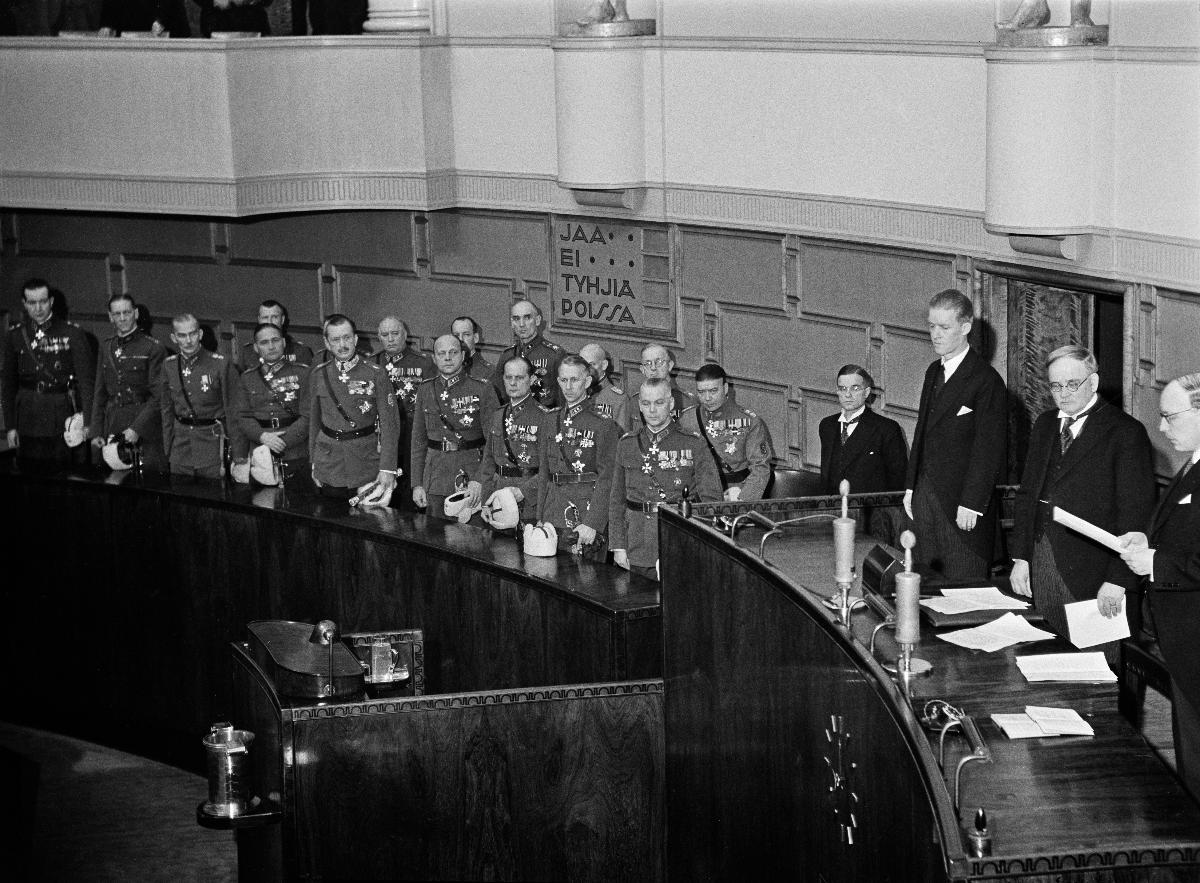
Presidentti Risto Ryti astuu virkaan
President Risto Ryti tillträder ämbetet; Risto Ryti takes office as President of Finland
sisällön kuvaus: Risto Ryti astuu presidentinvirkaan Helsingissä 21.12.1940. Kuvassa sotamarsalkka Mannerheim ja kenraalit vasemmalta oikealle: Kenraalimajuri J. F. Lundqvist, kenraalimajuri V. Svanström, kenraaliluutnantti V. P. Nenonen, kenraaliluutnantti H. Österman, kenraalimajuri L. Grandell (takana), sotamarsalkka Mannerheim, saniteettikenraalimajuri E. Suolahti (takana), kenraalimajuri O. Olenius, kenraaliluutnantti E. Heinrichs, kenraalimajuri W. E. Tuompo, kenraalimajuri V. Valve (takana), kenraaliluutnantti H. Öhquist, kenraalimajuri U. Sarlin, kenraaliluutnantti A. Sihvo, kenraalimajuri J. H. Heiskanen, kenraaliluutnantti L. Malmberg. Kenraaliluutnantti Heinrichsin takana näkyy sotamarsalkan adjutantti, majuri R. Grönvall. content description: Risto Ryti takes office as President of Finland in Helsinki 21.12.1940. In the picture War Marshal C.G. E. Mannerheim and the Generals. innehållsbeskrivning: Risto Ryti tillträder presidentsämbetet i Helsingfors 21.12.1940. I bilden fältmarskalk Mannerheim och generalerna från vänster till höger: Generalmajor J. F. Lundqvist, generalmajor V. Svanström, generallöjtnant V. P. Nenonen, generallöjtnant H. Österman, generalmajor L. Grandell (skymd), fältmarskalk Mannerheim, sanitetsgeneralmajor E. Suolahti (skymd), generalmajor O. Olenius, generallöjtnant E. Heinrichs, generalmajor W. E. Tuompo, generalmajor V. Valve (skymd), generallöjtnant H. Öhquist, generalmajor U. Sarlin, generallöjtnant A. Sihvo, generalmajor J. H. Heiskanen, generallöjtnant L. Malmberg. Bakot generallöjtnant Heinrichs syns fältmarskalkens adjutant, major R. Grönvall.
Kuvaaja: Sundström, Hugo, kuvaaja
Vuosi: 1940
Paikka: Suomi, Uusimaa, Helsinki
Aiheet: Mannerheim, Carl Gustaf Emil; Ryti, Risto; HBL; presidentit; virkaanastujaiset; presidents; Finnish presidents; inaugural; presidenter; installation